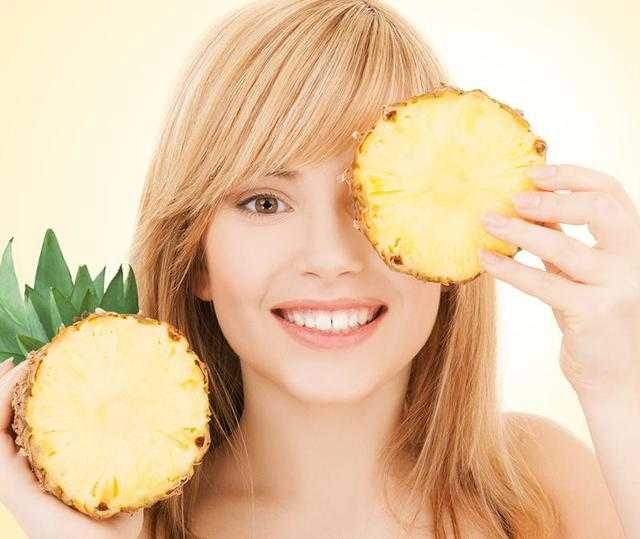
Label: Pineapple